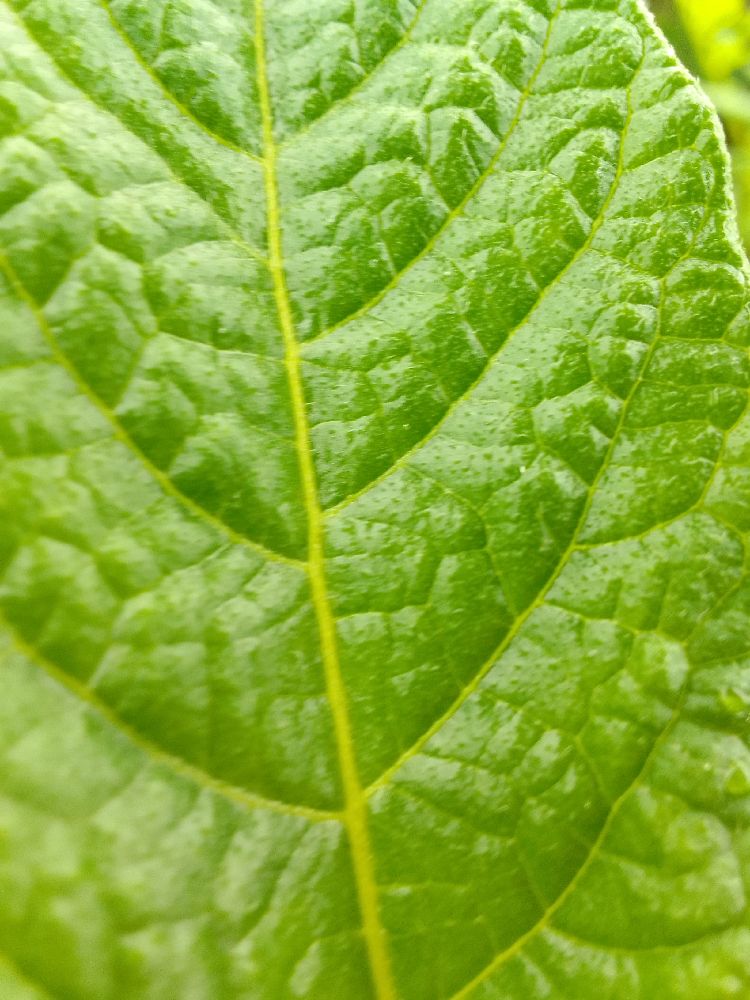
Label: Healthy